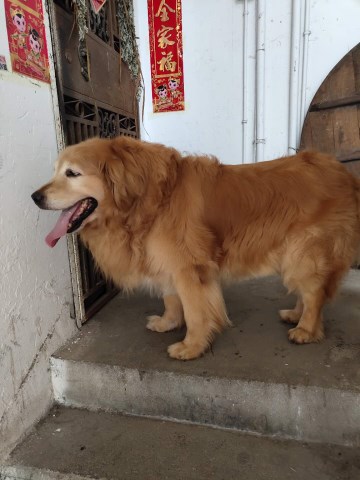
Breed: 5355-n000126-golden_retriever